Vincent P. Bryan

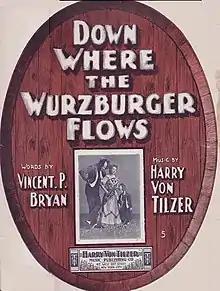
Vincent P Bryan Down Where The Wurzburger Flows

In the 1903-1909 production of "The Wizard of Oz" he was called upon to introduce new songs in numerous revisions.